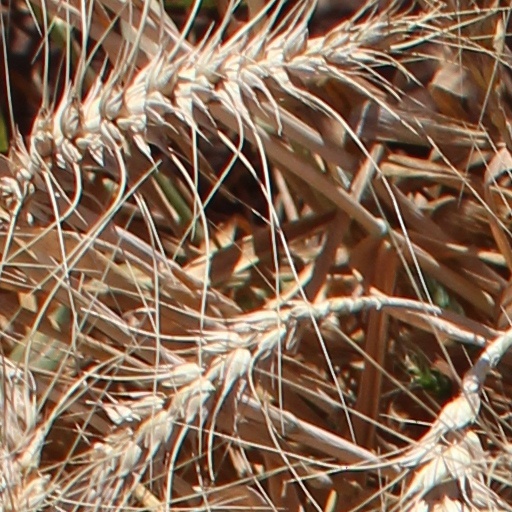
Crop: wheat